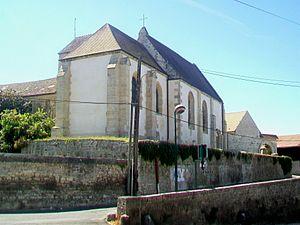
Vue sur l'église depuis le nord-est. Seul la façade nord donne sur la voie publique.
La Chapelle-en-Vexin est une commune française située dans le département du Val-d'Oise, en région Île-de-France.
Cette liste recense les monuments historiques du département du Val-d'Oise, en France.